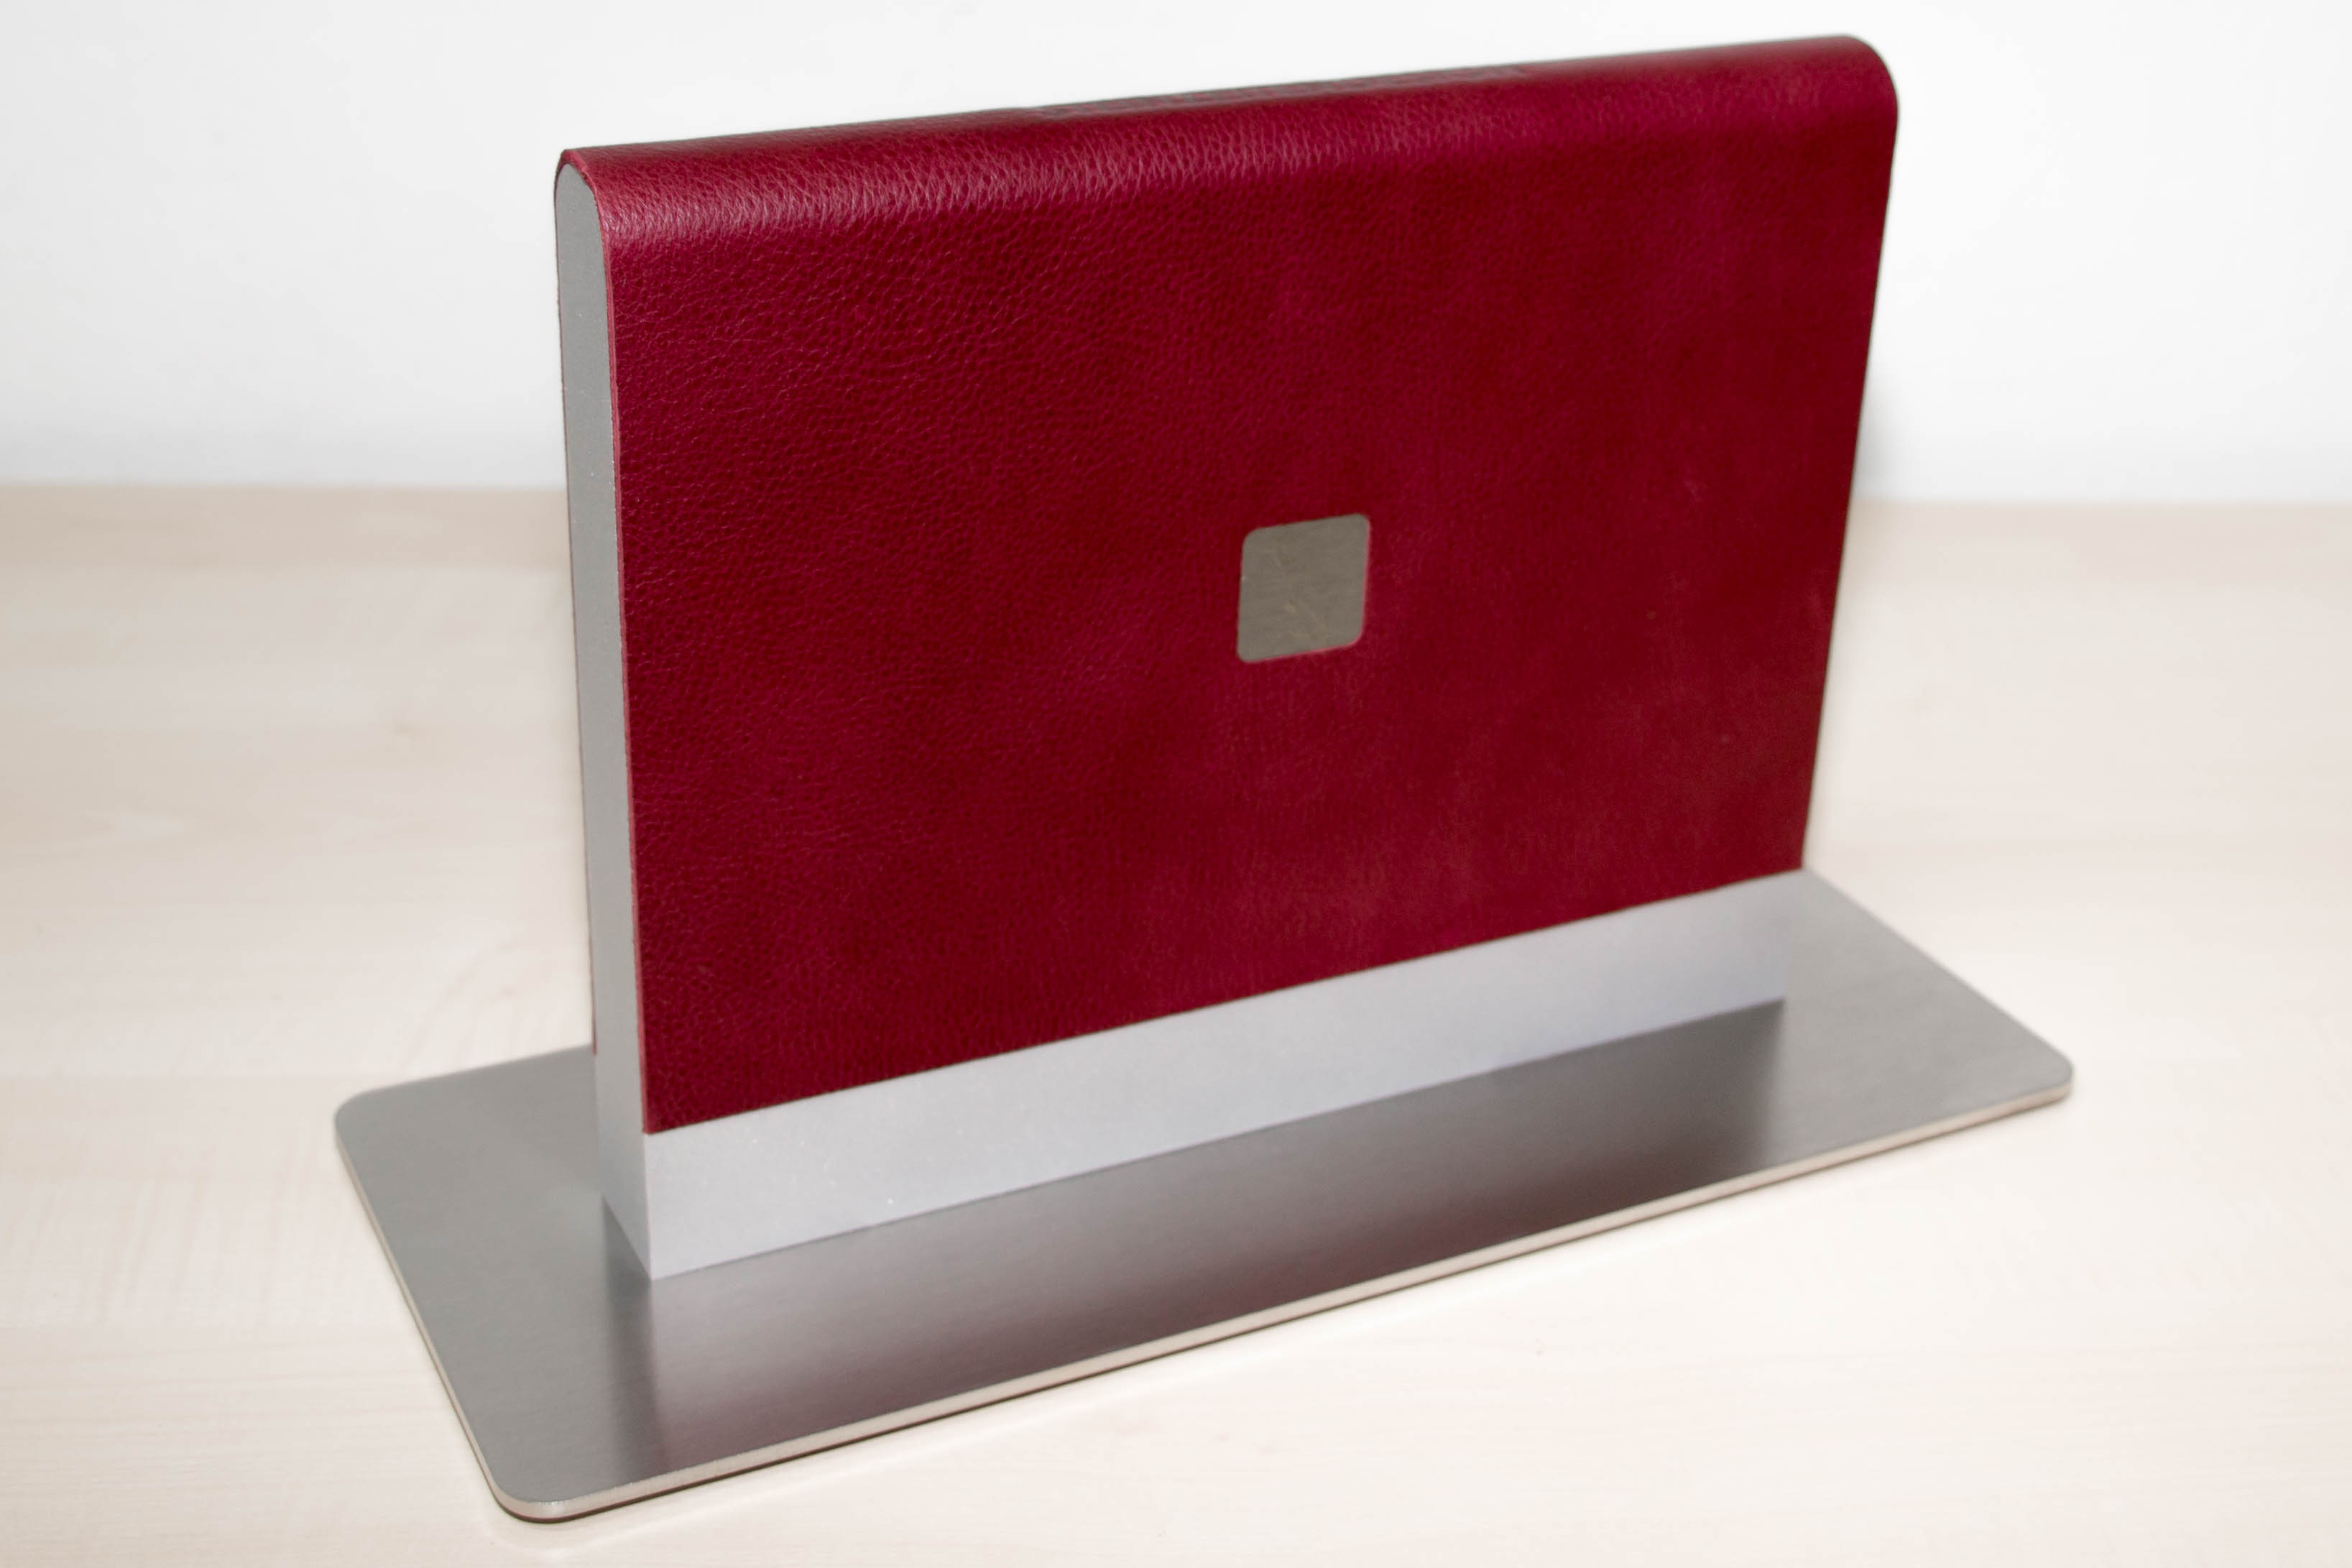
abstract, leather, red, metal, box, furniture, modern, block, sculpture, art, silver, rectangle, picture frame, shape, magnet, aluminium, modern art, wine red